Gulliver's Travels

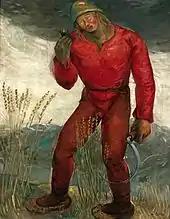
"Gulliver and a giant", a painting by Tadeusz Pruszkowski (National Museum in Warsaw)

Setting out again, Gulliver's ship is attacked by pirates, and he is marooned close to a desolate rocky island near India. He is rescued by the flying island of Laputa, a kingdom devoted to the arts of music, mathematics, and astronomy but unable to use them for practical ends. Rather than using armies, Laputa has a custom of throwing rocks down at rebellious cities on the ground.